Gil Whitney

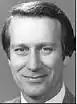
Whitney, c. 1980

Gilman "Gil" Whitney (1940-1982) was an American television personality in Dayton, Ohio, who worked primarily at WHIO television and radio until his death in 1982. He was posthumously inducted into the Dayton Broadcasters Hall of Fame in 2005.